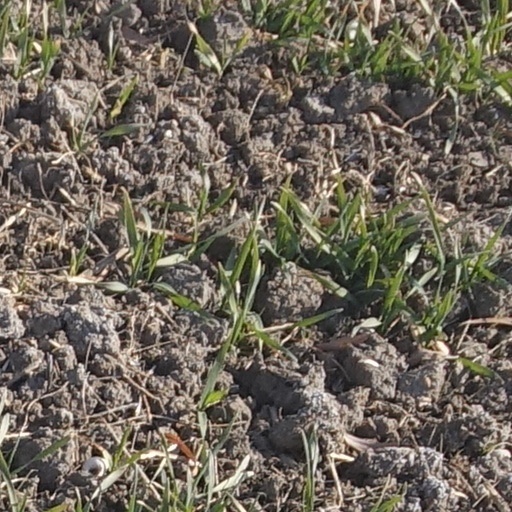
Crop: wheat